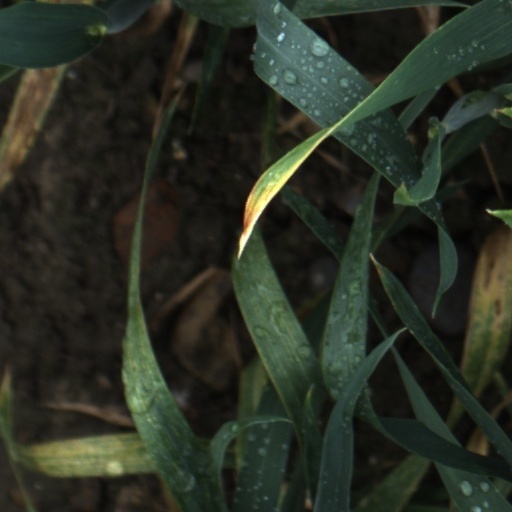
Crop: wheat